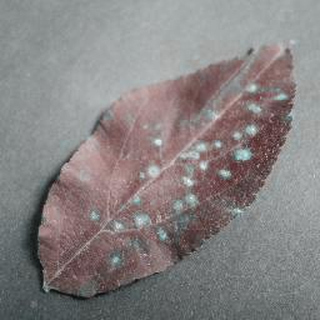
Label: apple_cedar_apple_rust